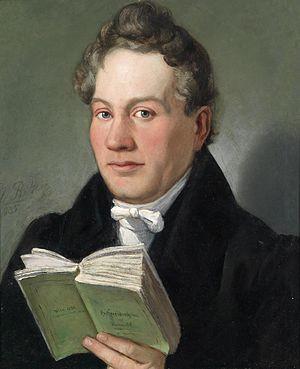
Christoph Kuffner est un poète autrichien.